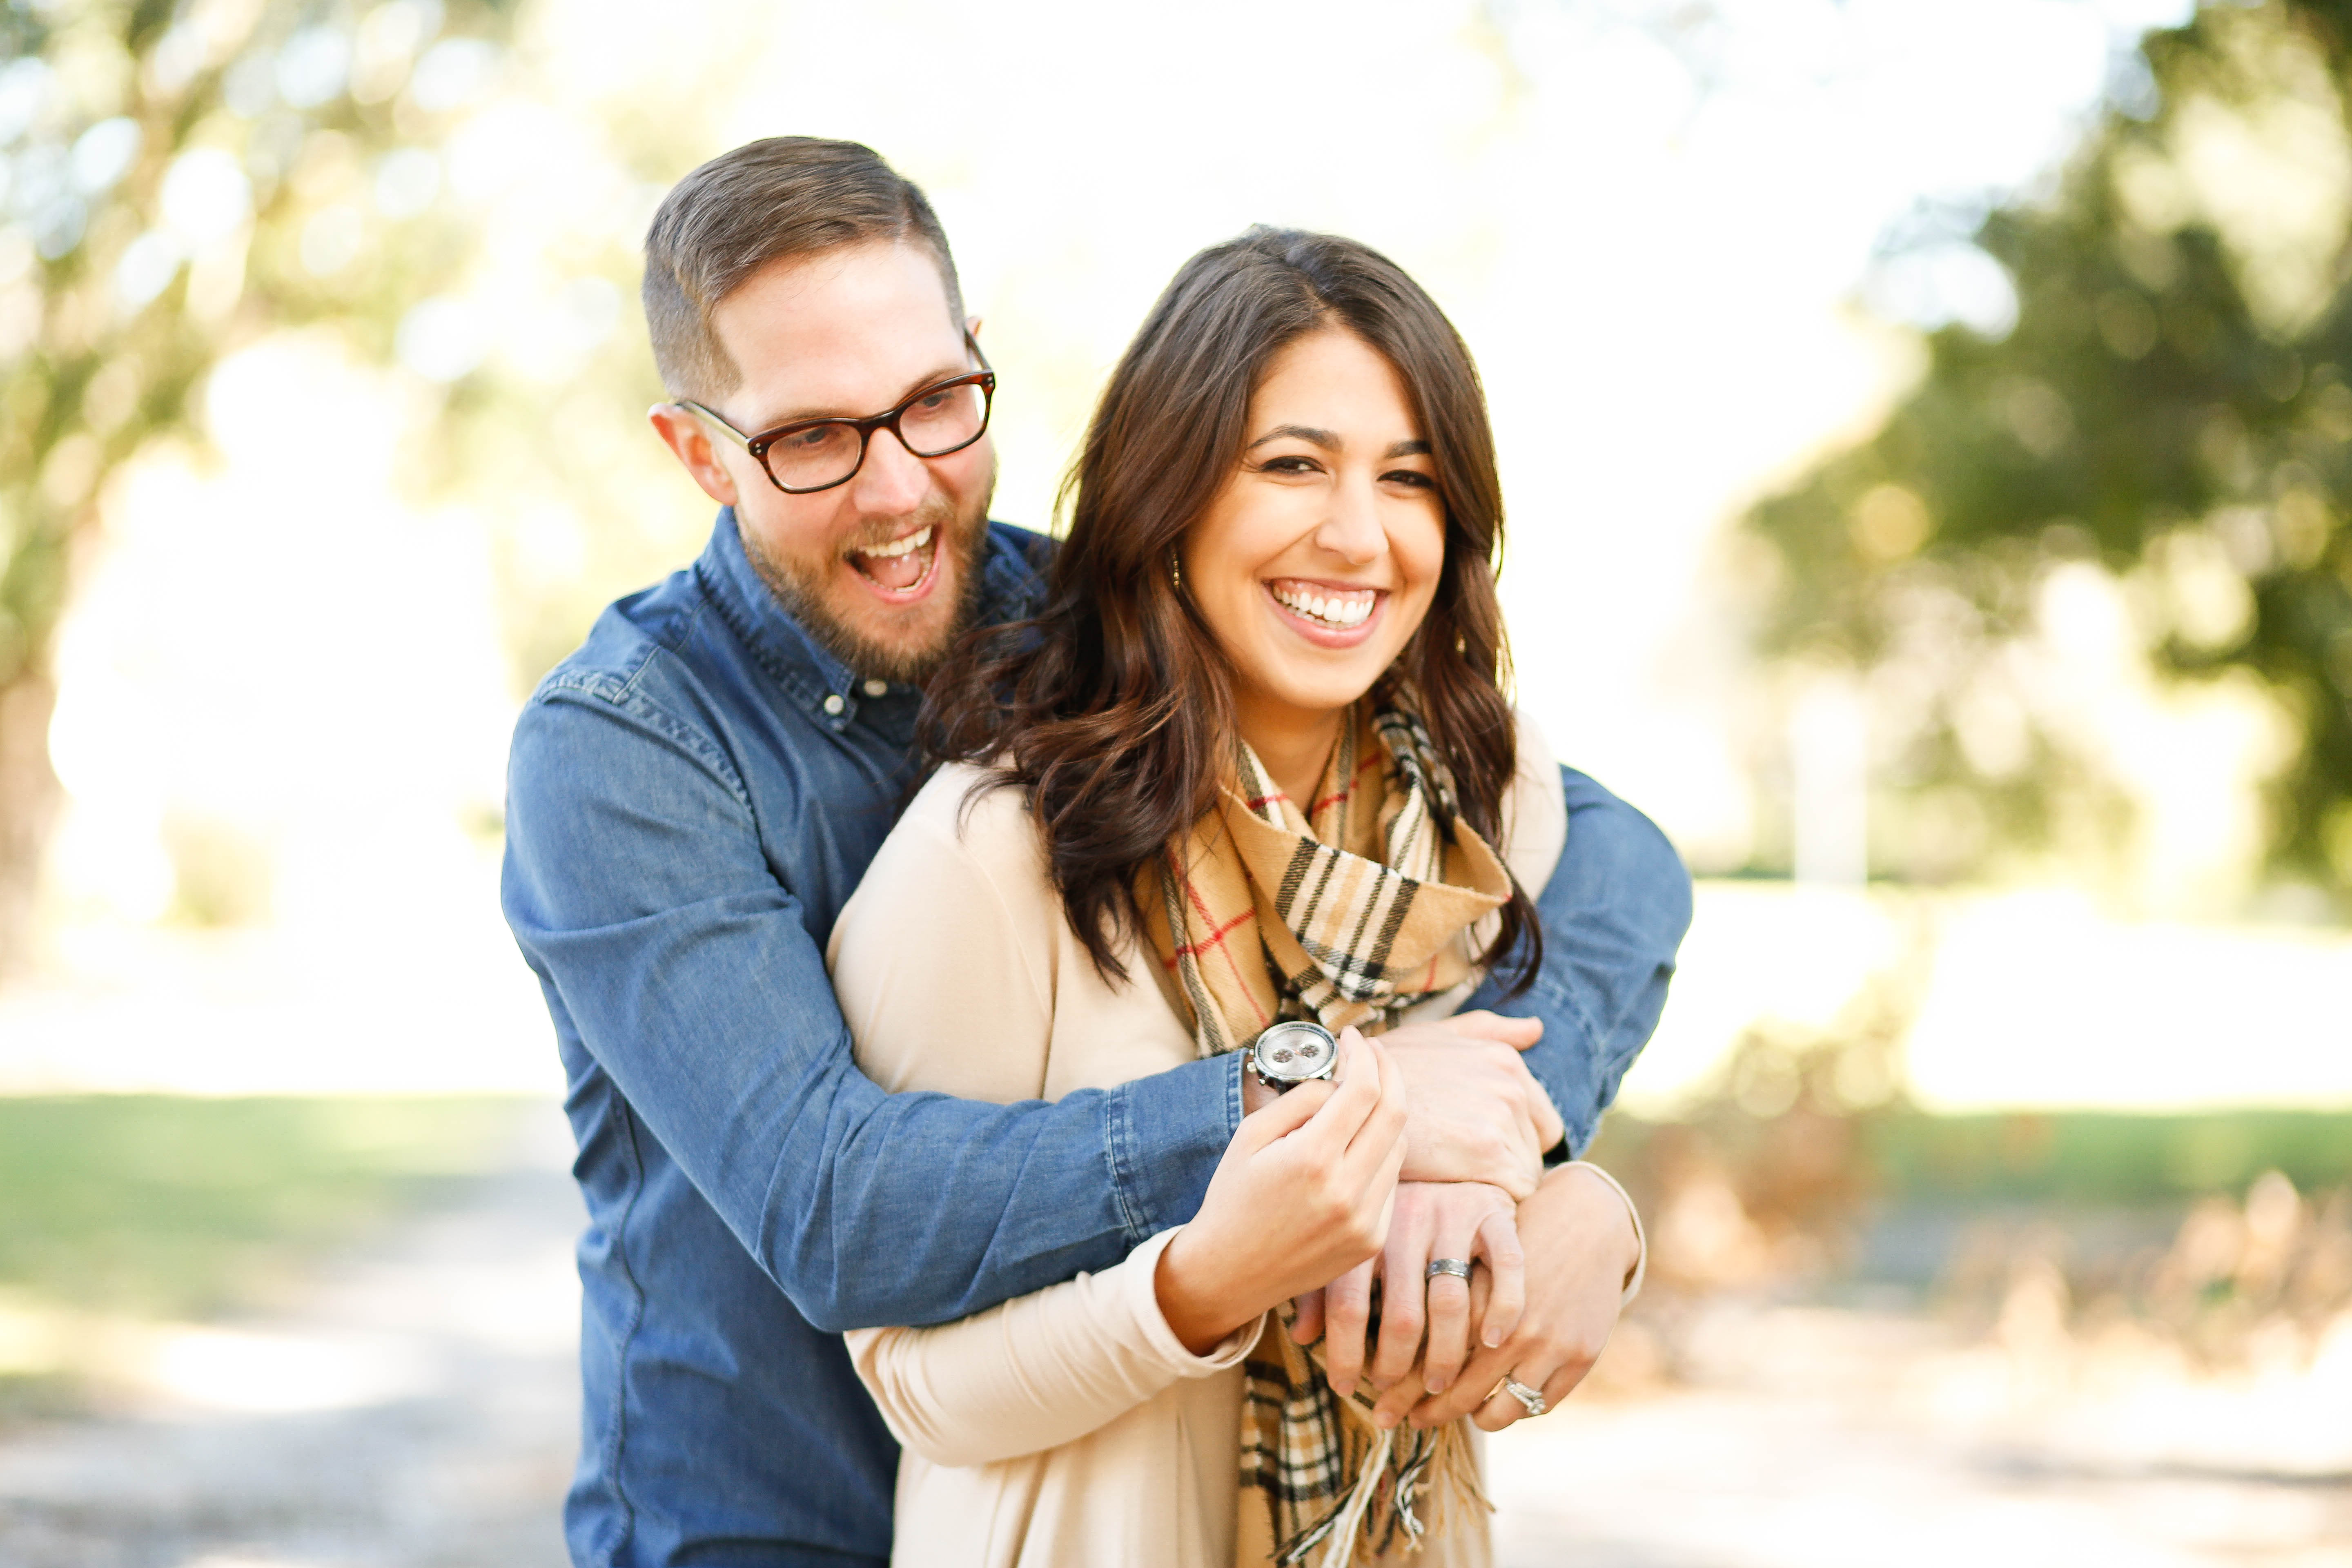
man, person, blur, people, girl, woman, photography, love, portrait, couple, romance, fashion, together, lifestyle, leisure, marriage, scarf, smiling, smile, engagement, denim, dark hair, close up, laughing, outdoors, family, ceremony, engagement ring, fun, focus, relaxation, happy, happiness, daylight, joy, blurry, handsome, laughter, enjoyment, photoshoot, casual, togetherness, content, adult, beautiful girl, blurred background, engaged, portrait photography, long sleeves